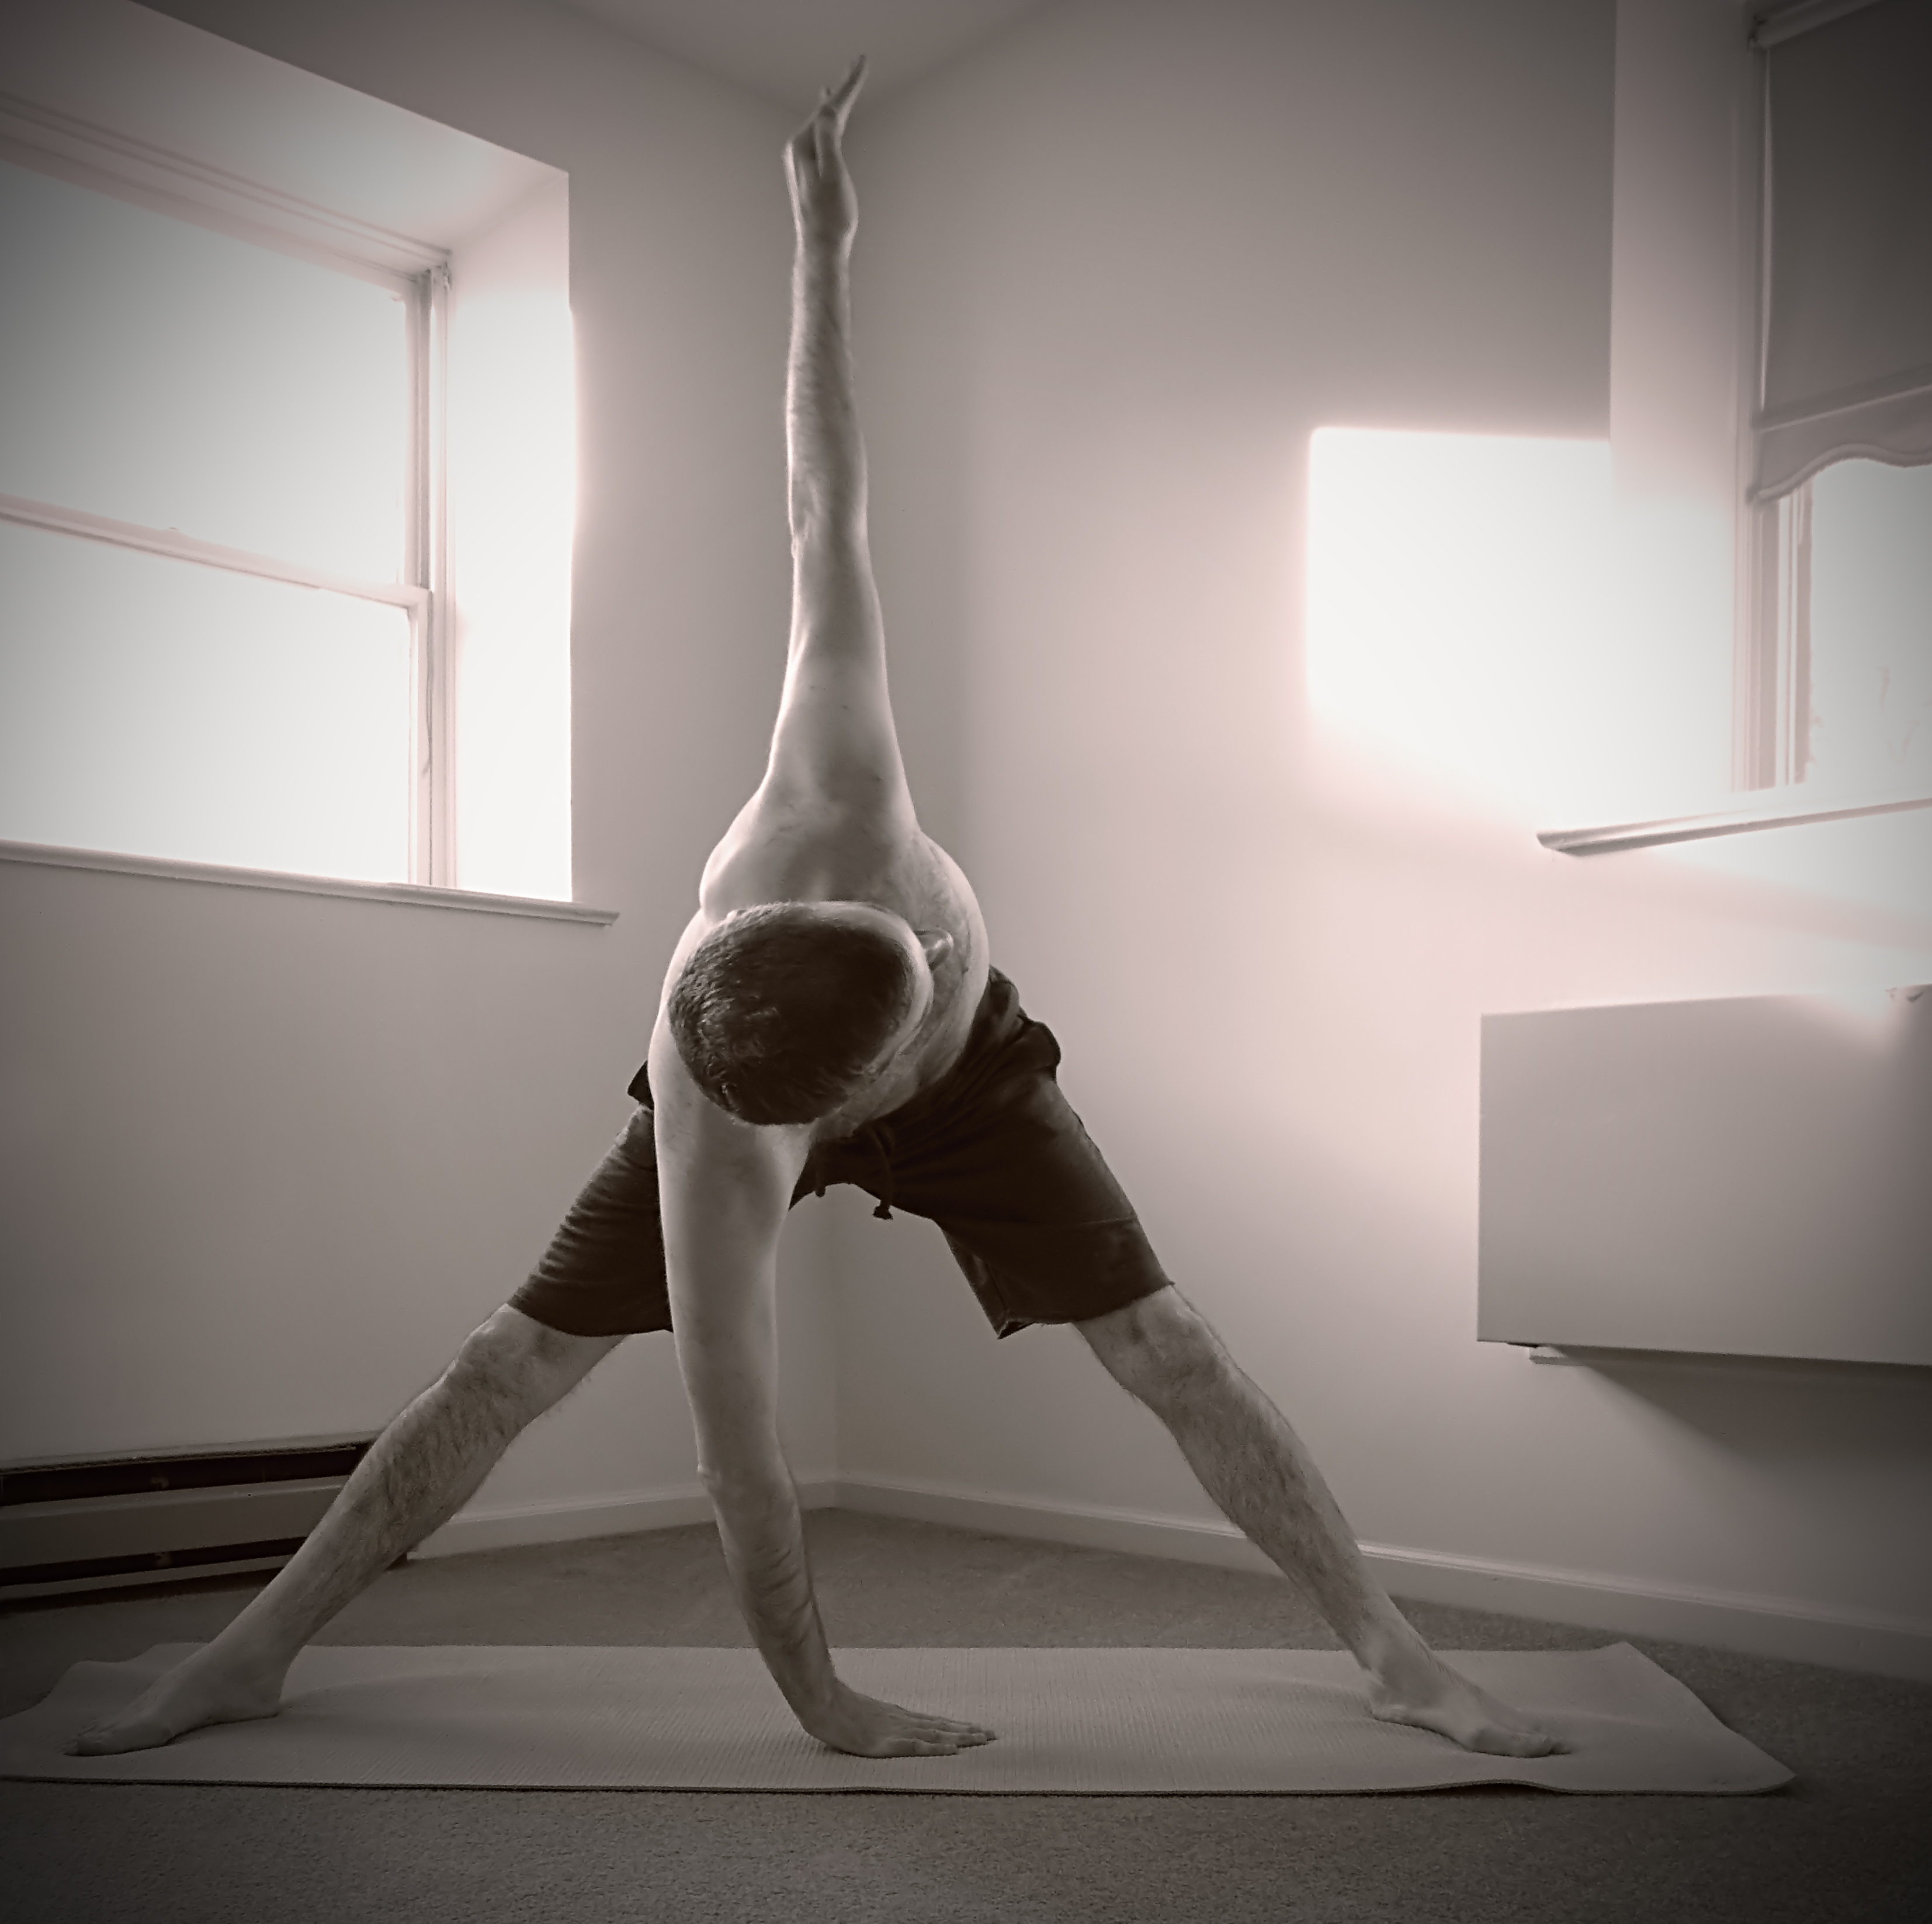
man, white, male, exercise, performance art, sepia, creativecommons, sports, selfportrait, self, stretch, stretching, yoga, pose, asana, trikonasana, trianglepose, physical fitness